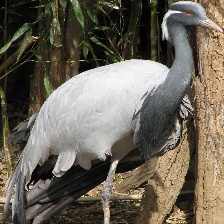
Species: DEMOISELLE CRANE
Scientific name: GRUS VIRGO
ImageNet parent category: crane